Mothership (Led Zeppelin album)

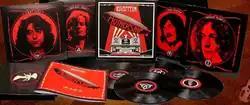
Packaging for the four-disc LP set.

The album debuted at #4 in the UK Albums Chart, with 58,000 units sold, and debuted at #1 on the Official New Zealand Albums Chart and stayed there for several weeks. The album also debuted at #7 on the US "Billboard" 200 chart, selling about 136,000 copies in its first week. The album has sold over 2.1 million copies in the U.S and over 4.5 million copies worldwide, leading to it being certified 2× Platinum by the RIAA.